Berlin Stadtbahn

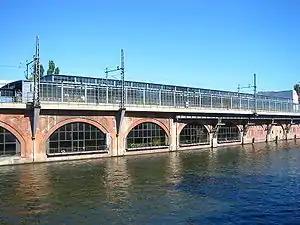
Station Jannowitzbrücke

In 1914, the Friedrichstraße station was rebuilt; the long-distance section of the station was expanded to four tracks and the current station hall was built. Between 1922 and 1932, the Stadtbahn viaduct was thoroughly modernised in order to handle the ever-increasing train weight. Also, the train sheds of Alexanderplatz and Schlesischer Bahnhof were replaced. The suburban line's platforms were raised to a height of 96 centimetres.